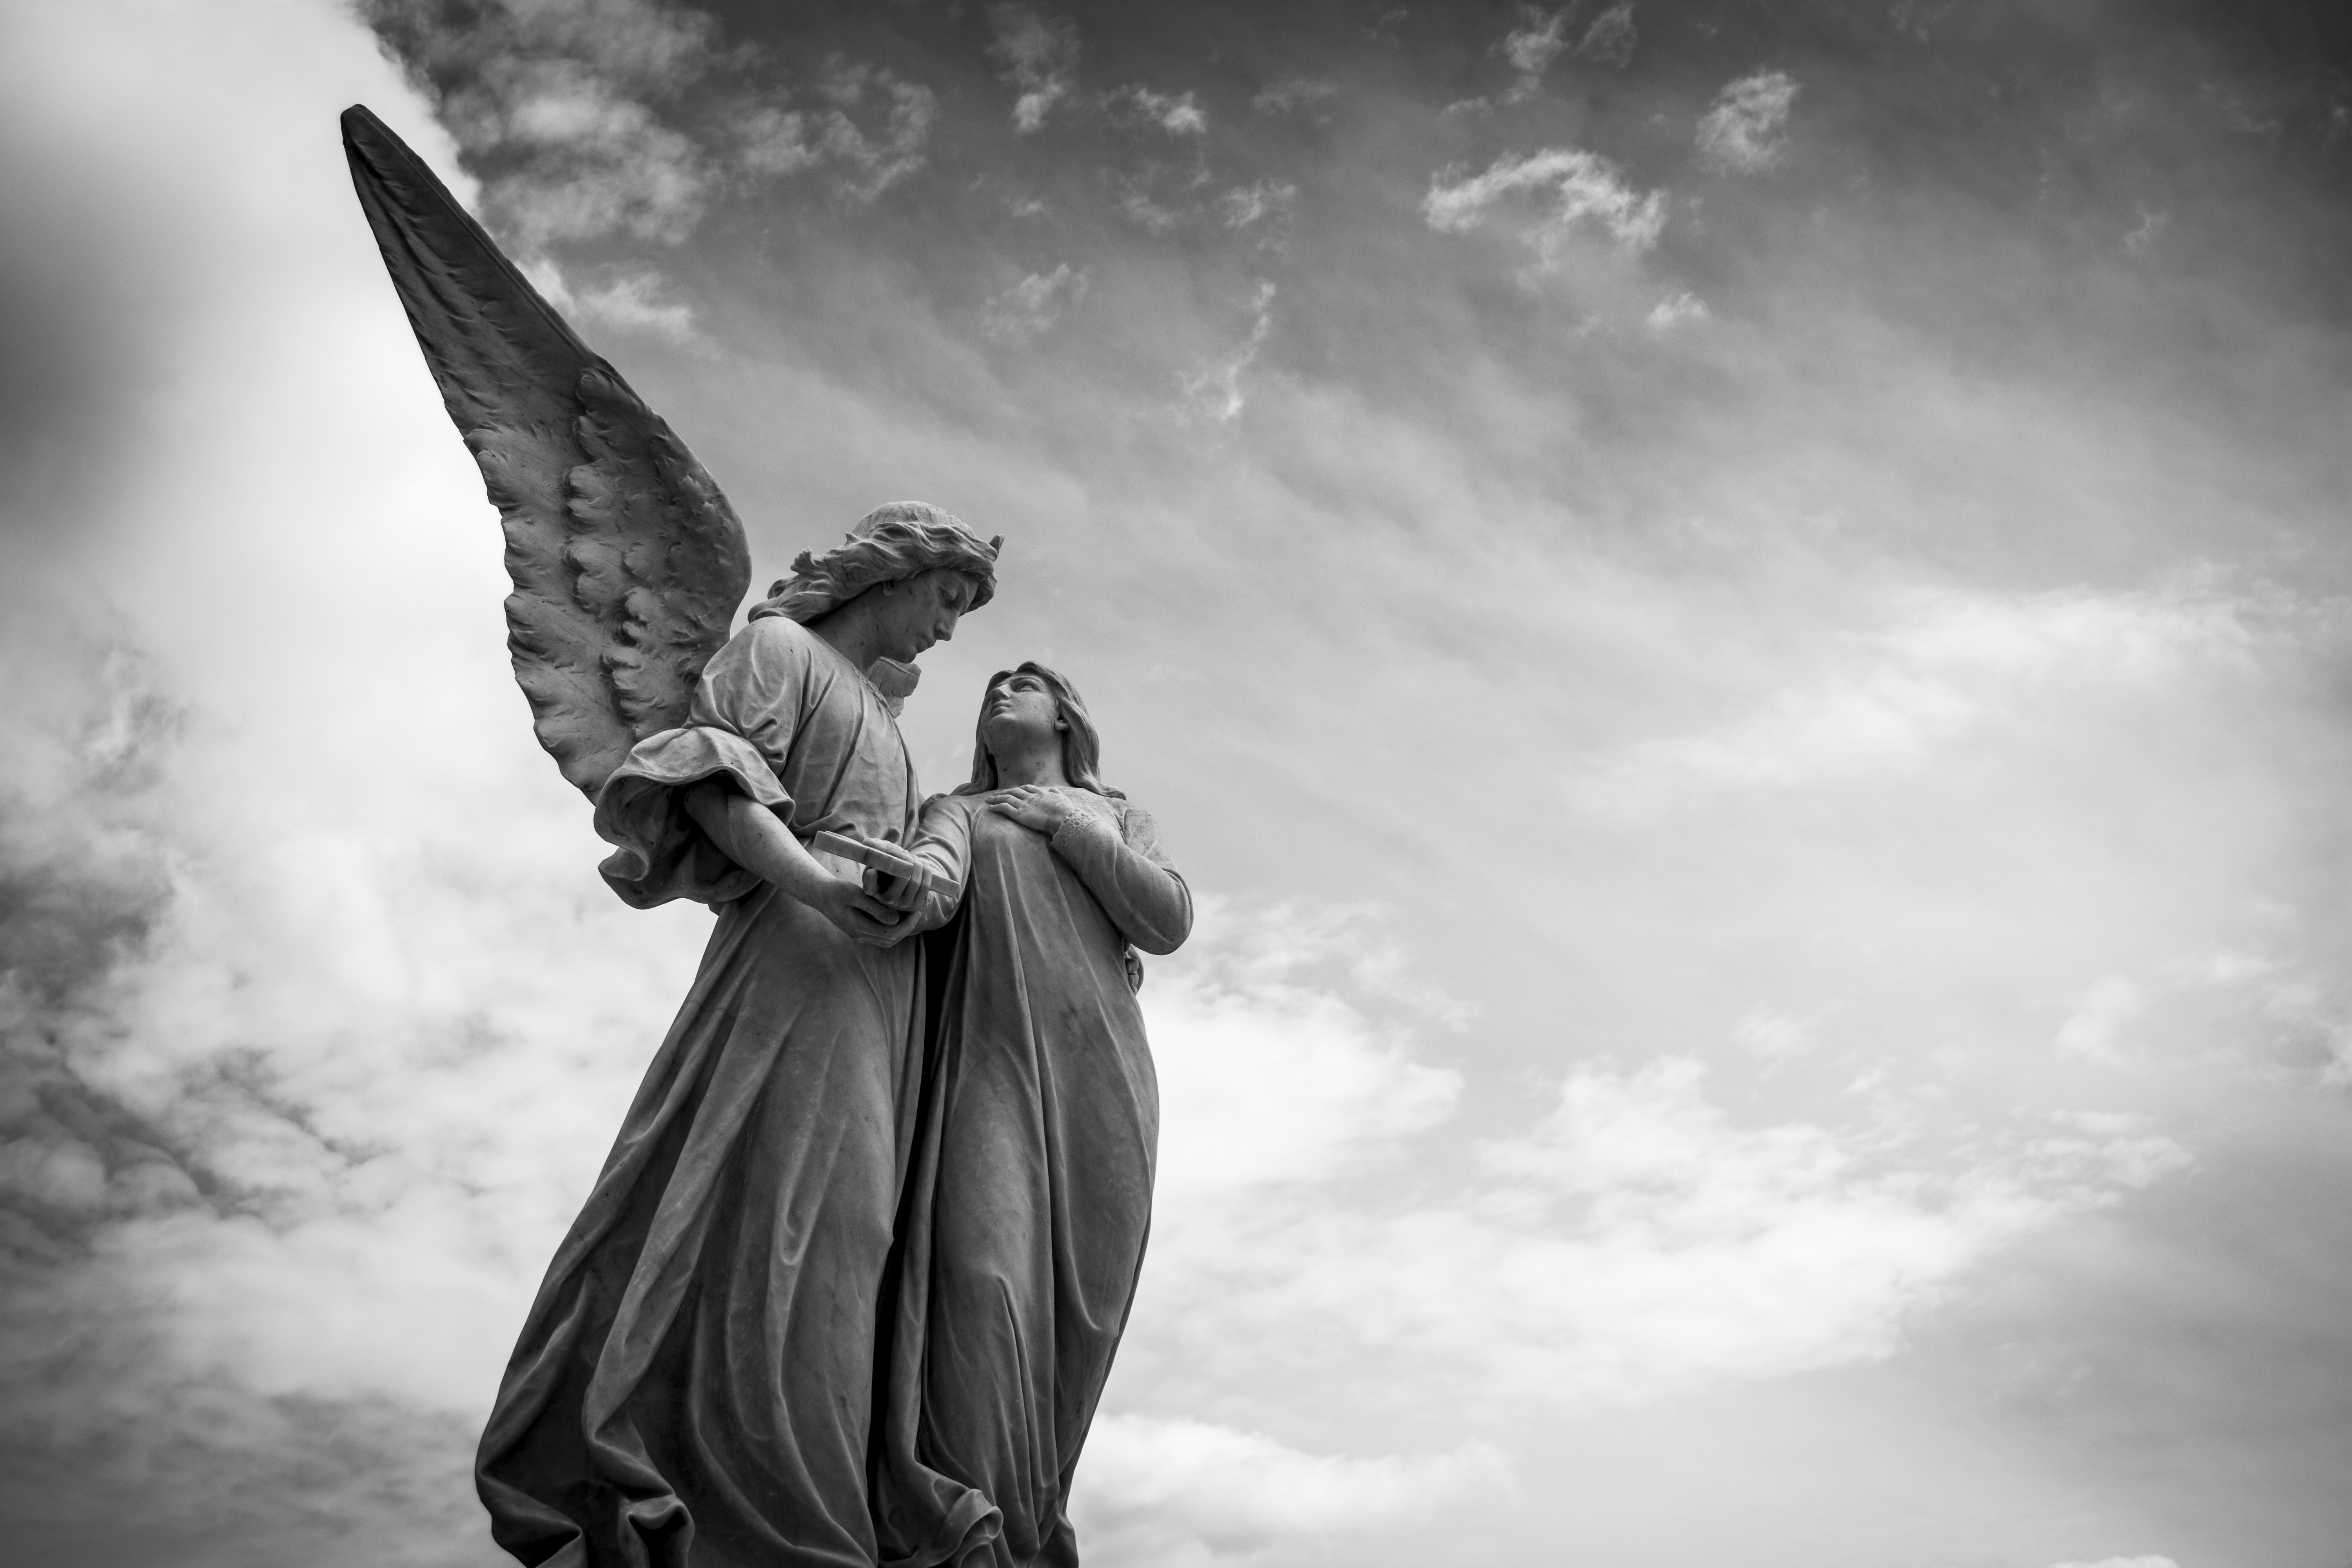
statue, angel, sky, black and white, monument, monochrome photography, standing, wing, cloud, atmosphere, supernatural creature, monochrome, photography, stock photography, sculpture, classical sculpture, fictional character, mythology, architecture, art, memorial, style, gesture, still life photography